Glee club

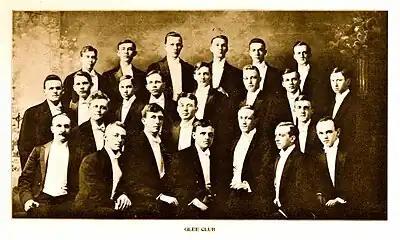
The Miami University Glee Club in 1907

A glee club is a musical group or choir group, historically of male voices but also of female or mixed voices, which traditionally specializes in the singing of short songs by trios or quartets. In the late 19th century it was very popular in most schools and became a tradition in American high schools from then on.